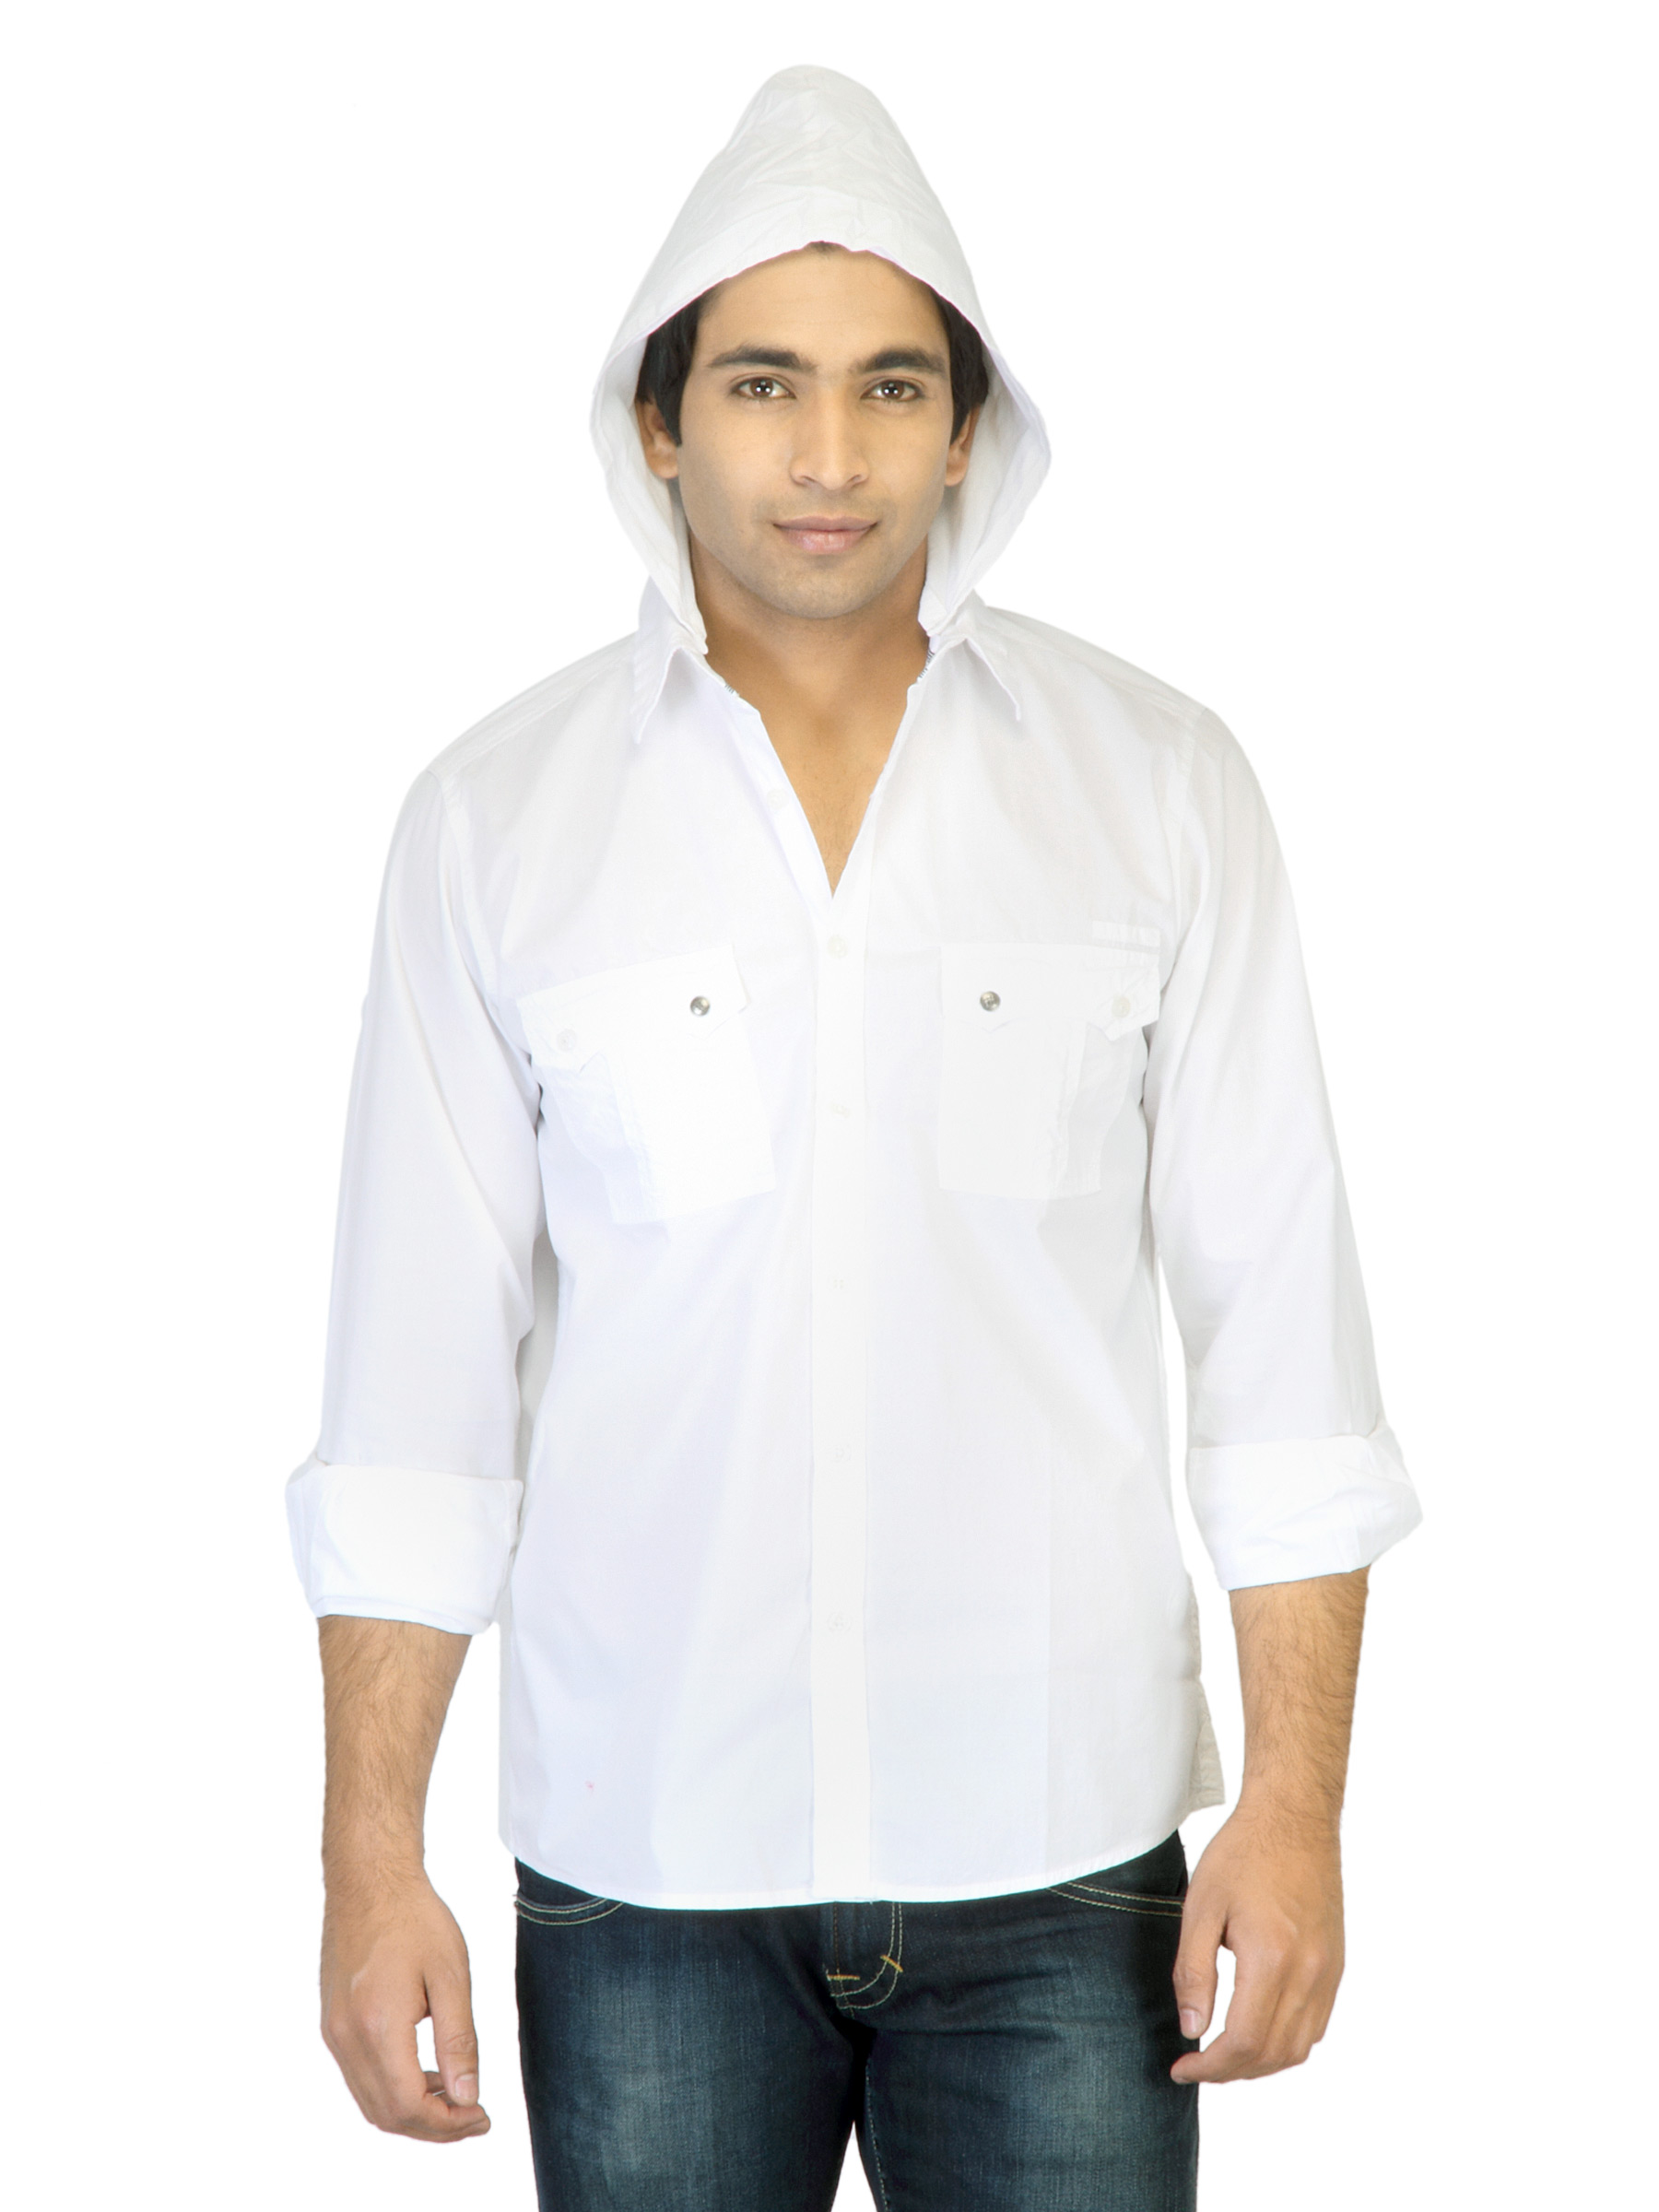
Indigo Nation Men White Shirt
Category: Apparel / Topwear / Shirts
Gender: Men
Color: White
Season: Summer 2012
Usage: Casual